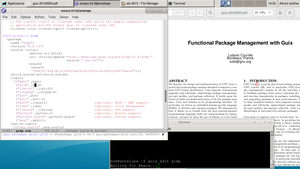
Capture d’écran de GuixSD.